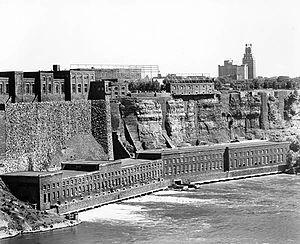
Niagara Falls Hydraulic Power & Manufacturing Company était une société américaine basée à Niagara Falls, dans l’État de New York, qui a été la première société à produire de l’énergie hydroélectrique à partir des chutes du Niagara en 1882. La société s’est appuyée sur les efforts de plusieurs sociétés précédentes pour construire un canal servant à la production d’énergie hydraulique. En 1918, la société fusionna avec la Niagara Falls Power Company qui devint plus tard Niagara Mohawk, acquise en 2002 par National Grid plc.